Dwariapur, Bardhaman

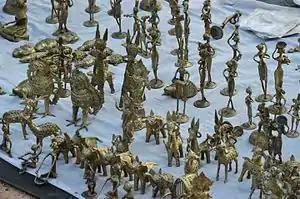
Dhokra craft on sale at Saturday Haat at Sonajhuri, near Santiniketan

Provash Sen, a former director of the Regional Design Centre at Kolkata of the All India Handicrafts Board, contributed substantially to the appreciation and improvement in the status of the dhokra craftsmen. In 1966, Sambhunath Karmakar received a national award from Dr. Sarvepalli Radhakrishnan, President of India, for his creation “Rath”. In 1971, Baikuntha Karmakar received a national award from V.V. Giri, President of India, for his creation “horse”. In 1986, Haradhan Karmakar received a national award from Gyani Zail Singh, President of India, for his creation “Laksmisaj”. In 1987, Matar Karmakar, then working at the Kolkata Design Centre, received the President’s Award and a cash reward of Rs. 10,000 from R. Venkataraman, President of India. In 1990, Haradhan Karmakar and Mahamaya Karmakar were sent to Small Scale Industries Centre at London for an exhibition of dhokra craft.